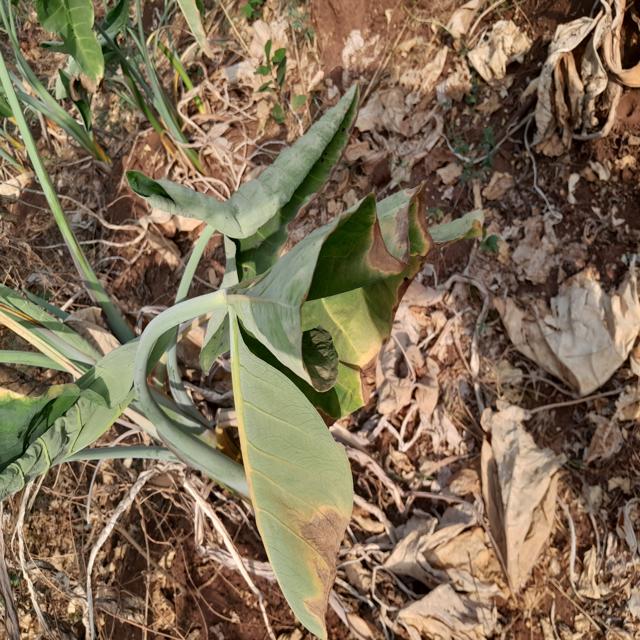
Label: Mid_Blight